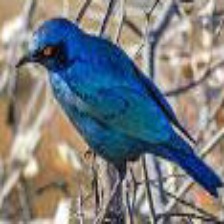
Species: GRANDALA
Scientific name: GRANDALA COELICOLOR